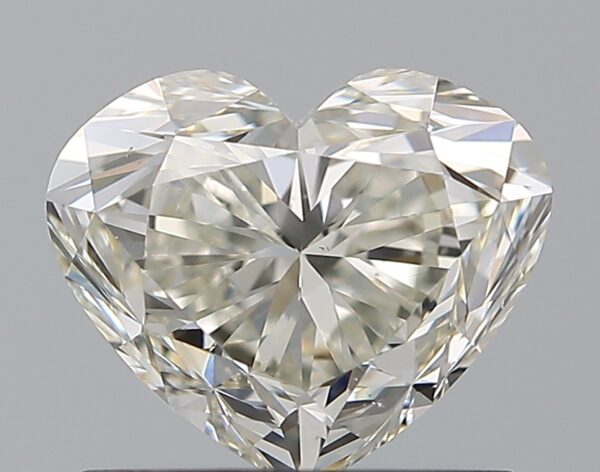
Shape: heart
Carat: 1
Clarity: SI1
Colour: K
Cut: VG
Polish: EX
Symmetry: VG
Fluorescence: N
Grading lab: GIA
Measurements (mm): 5.78 x 6.86 x 4.15